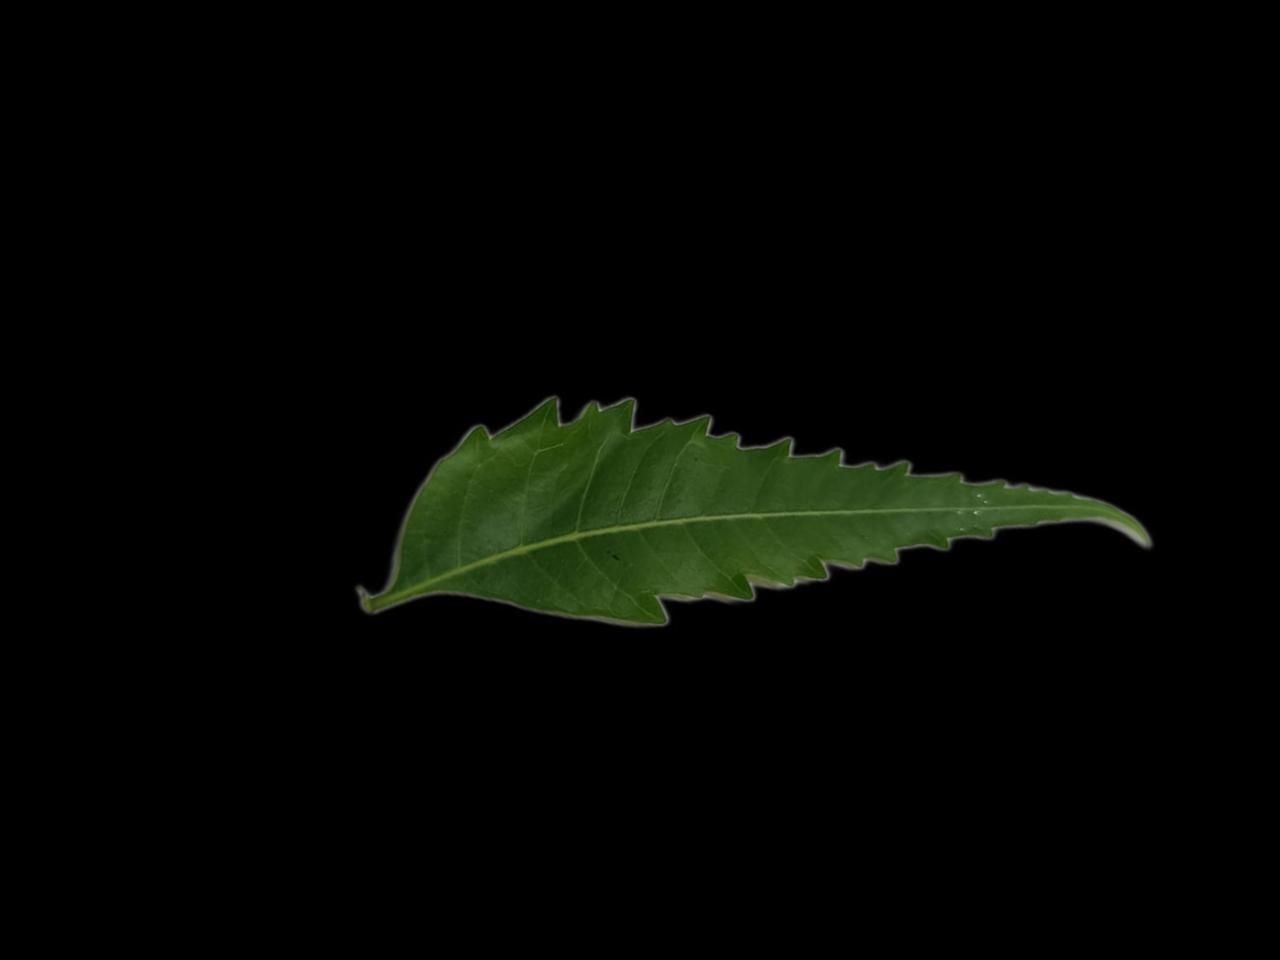
Plant: Neem